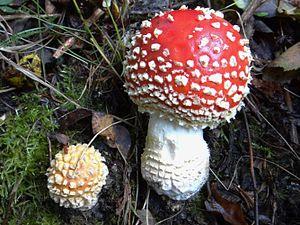
En mycologie, le stipe, appelé plus communément le pied, est l'organe qui supporte le chapeau chez de nombreux basidiomycètes et quelques ascomycètes. Un champignon qui a un pied est dit stipité. L'ensemble du pied et du chapeau forme le sporophore.